Sweatshop-free

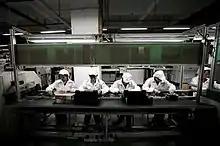
Workers in a China Apple factory. An investigation found some workers had to work 15 hours a day for £27 a month

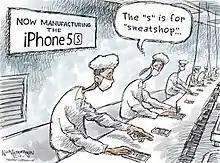
The "S" is for Sweatshop

Apple Inc the world's most valuable technology multinational corporation has been accused that their contractors are forcing workers to do overtime involuntarily at sweatshop working conditions and employing underage workers in its factories. Some laborers are forced to work 24 hours at a time and others are forced to stand for their entire shift. And some workers even had to work at unsafe and hazardous condition. In December 2011, 61 workers in the Riteng Computer Accessory Co factory were injured in a gas explosion whilst trialling aluminum iPad 2 back panels. Due to the pressurized working conditions, in 2009, 18 workers who work in Foxconn factory, one of the Apple manufacturer, committed suicide after losing an iPhone prototype. Over next two years, at least 18 other Apple workers try to commit suicide. Besides, undercover Inspectors have been monitoring Pegatron factory, one of the Apple contractor in Taiwan, for five months and found Apple supplier broke 86 laws and regulations including workers are forced to work up to 70 hours per week as well as hiring more than 100,000 underage labour to work on the production lines. These sweatshop scandals strongly affected the reputation of the company. A lot their workers were not only underage, but many if not all were undocumented and weren't able to speak English. This making them an easy target for these companies.